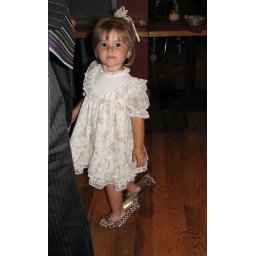
LIttle girl in big shoes